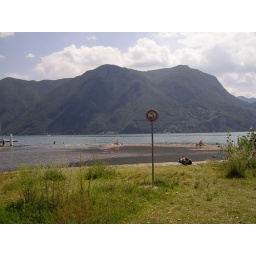
People swimming where the river Cassarate spreads into the lake Lugano, by the Parco Ciani, Lugano.